Ten Commandments in Catholic theology

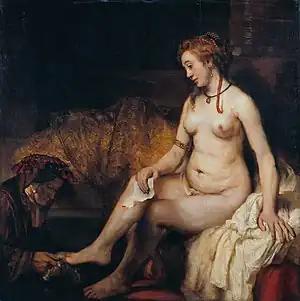
"Bathsheba at Her Bath" by Rembrandt, 1654. The story of King David and Bathsheba illustrates covetousness that led to the sins of adultery and murder.

Jesus emphasized the need for pure thoughts as well as actions, and stated, "Everyone who looks at a woman lustfully has already committed adultery with her in his heart" (Matthew 5:28). The "Catechism" states that, with the help of God's grace, men and women are required to overcome lust and bodily desires "for sinful relationships with another person's spouse." In "Theology of the Body", a series of lectures given by Pope John Paul II, Jesus' statement in Matthew 5:28 is interpreted that one can commit adultery in the heart not only with another's spouse, but also with his/her own spouse if one looks at him/her lustfully or treats him/her "only as an object to satisfy instinct".